NUTS statistical regions of Portugal

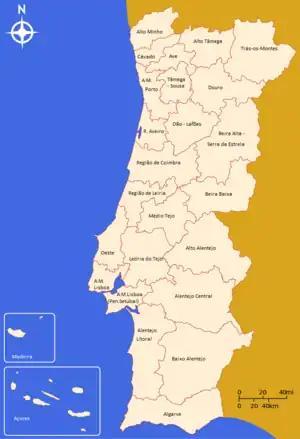
Territorial map corresponding to the 23 statistical subregions of mainland Portugal (NUTS III) and the 2 autonomous regions of Madeira and the Azores

The first and broadest subdivision of Portugal is between "continental Portugal" and the two autonomous regions of the Azores and Madeira.